Van's Aircraft RV-3

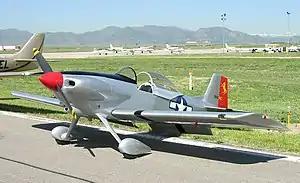

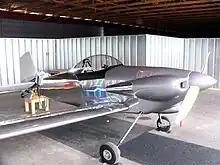
RV-3

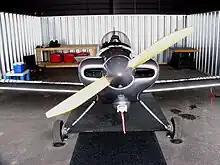
Van's Aircraft RV-3, showing the design's low frontal area

The Van's RV-3 is a single-seat, single-engine, low-wing kit aircraft sold by Van's Aircraft. Unlike many other aircraft in the RV line, the RV-3 is only available as a tail-wheel equipped aircraft, although it is possible that some may have been completed by builders as nose-wheel versions. The RV-3 is the genesis design for the rest of the RV series, all which strongly resemble the RV-3. The RV-4 was originally developed as a two-seat RV-3.